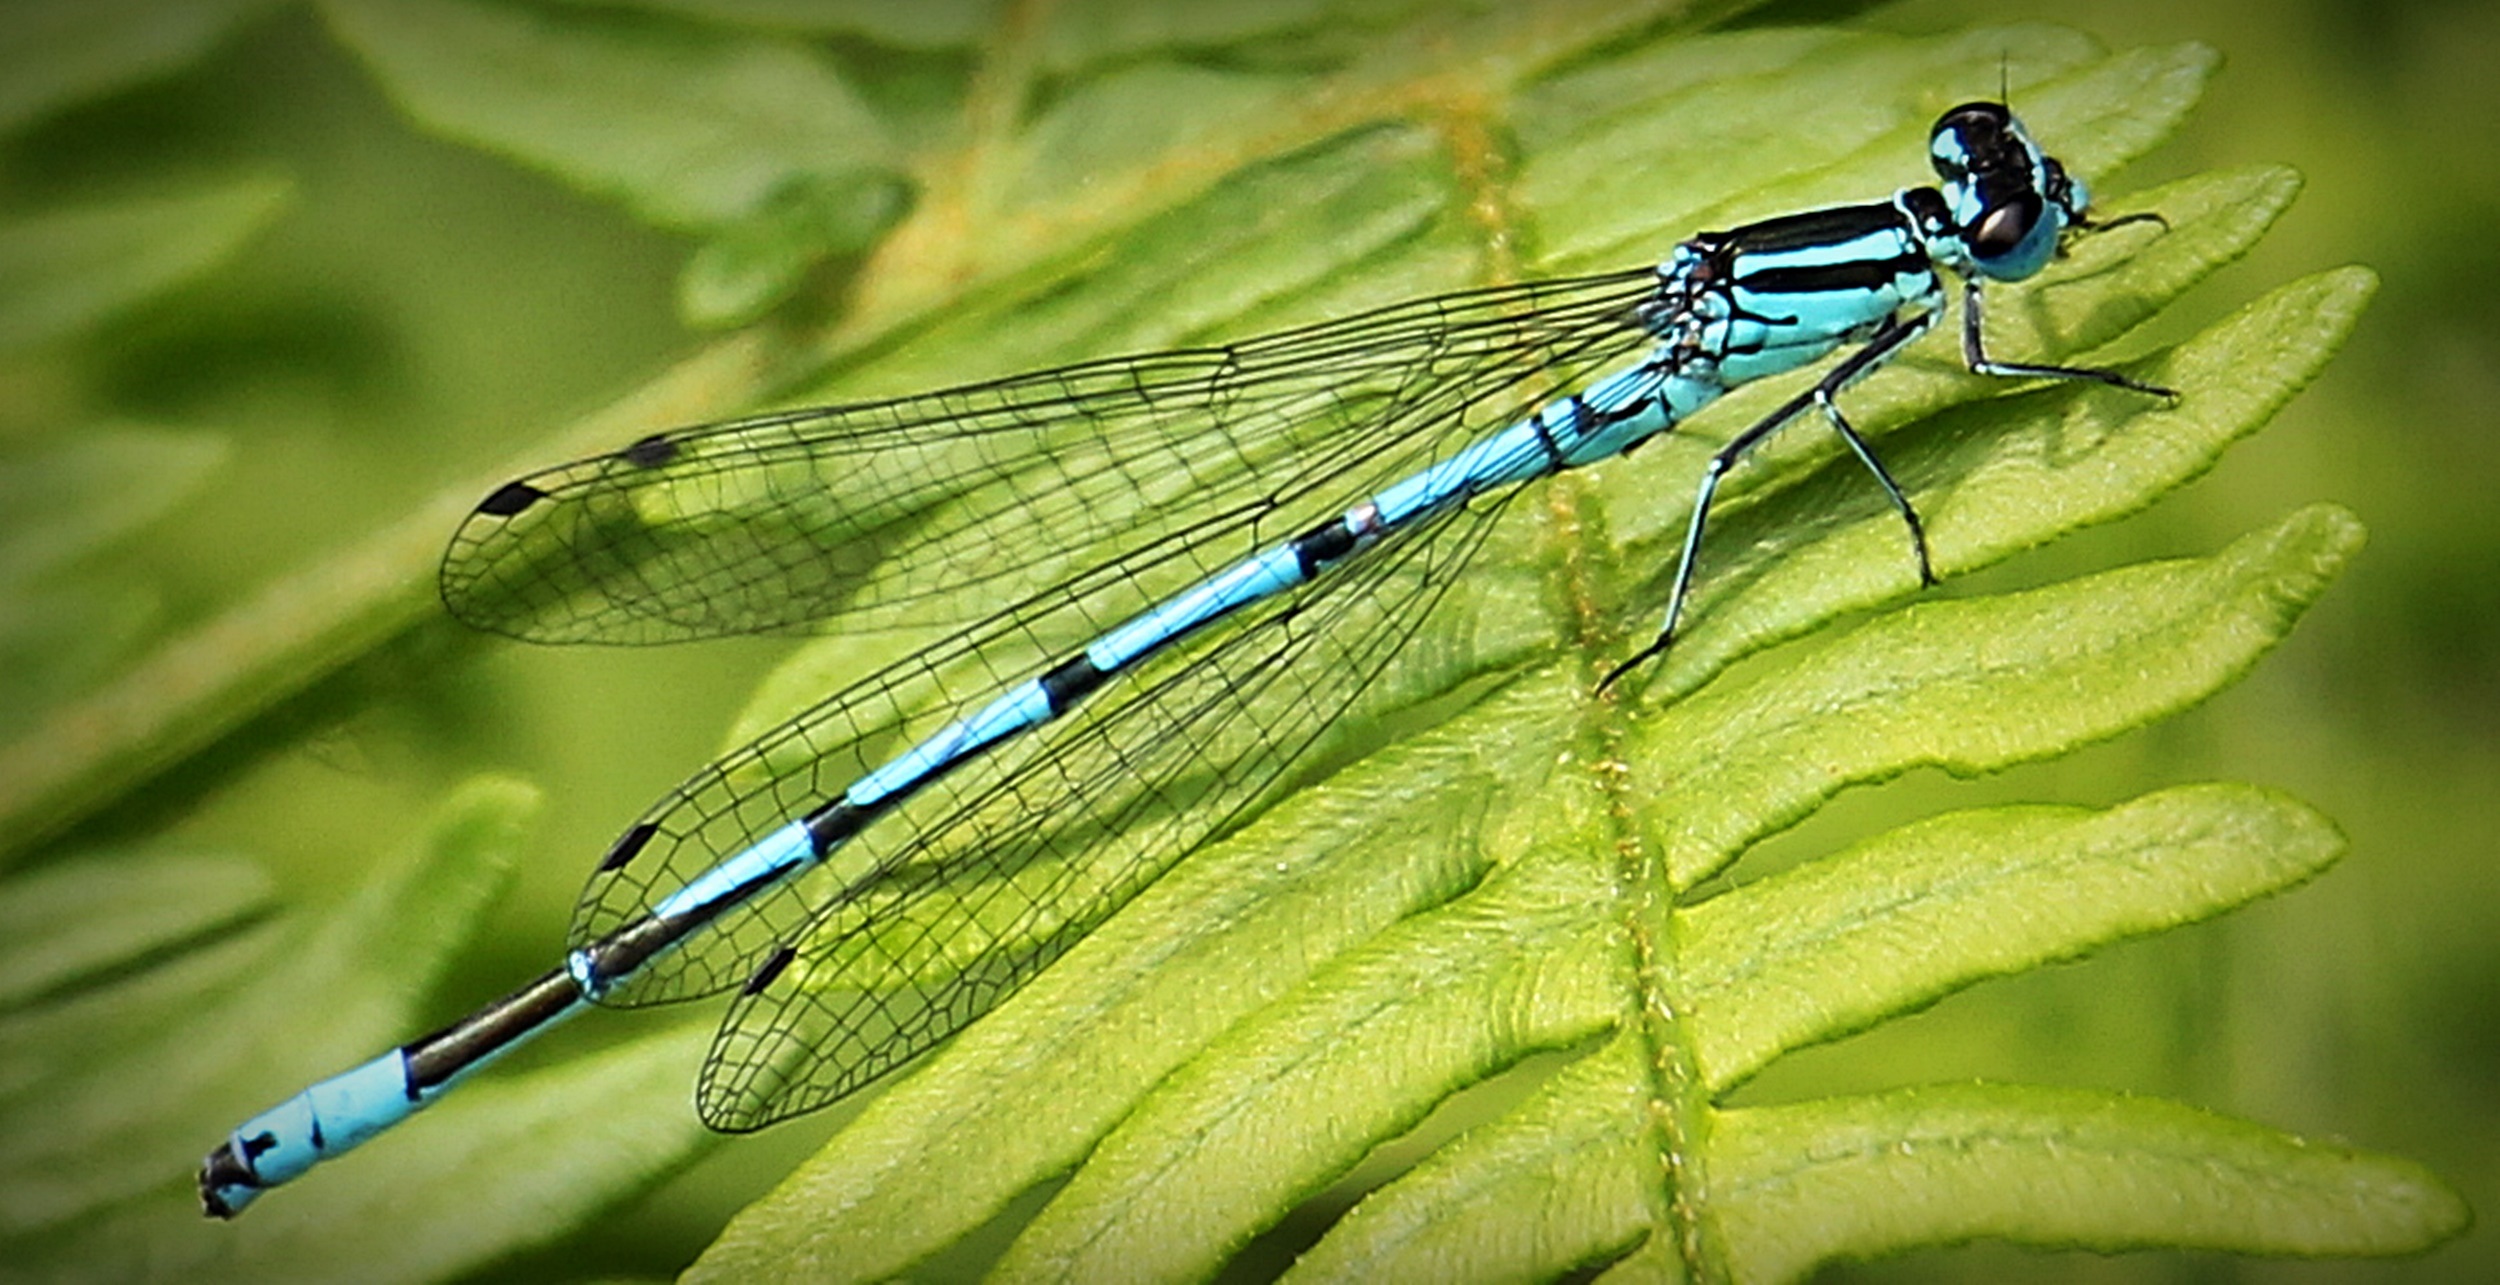
water, nature, wing, photography, animal, fly, summer, pond, green, color, insect, macro, blue, garden, close, fauna, invertebrate, close up, dragonfly, damselfly, wildlife photography, flight insect, macro photography, blue dragonfly, plant stem, dragonflies and damseflies, net winged insects